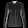
Label: Shirt